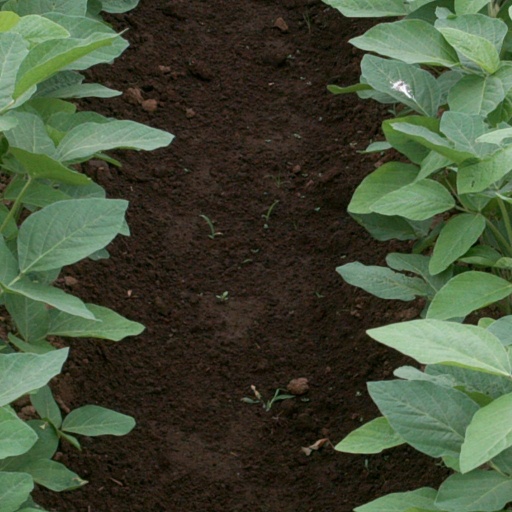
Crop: soybean